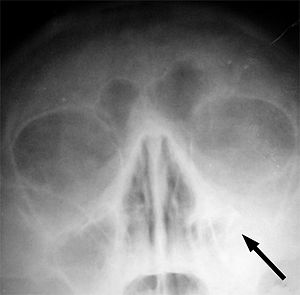
Bihulebetændelse
Røngtenbillede af patient med inficeret bihule.
Bihulebetændelse, også kaldet sinuitis, er en almindelig infektion i ansigtsskelettets fire par bihuler. Idet sygdommen betyder, at trykket i bihulerne øges, er den ofte meget smertefuld.